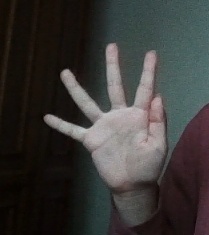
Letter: sheen